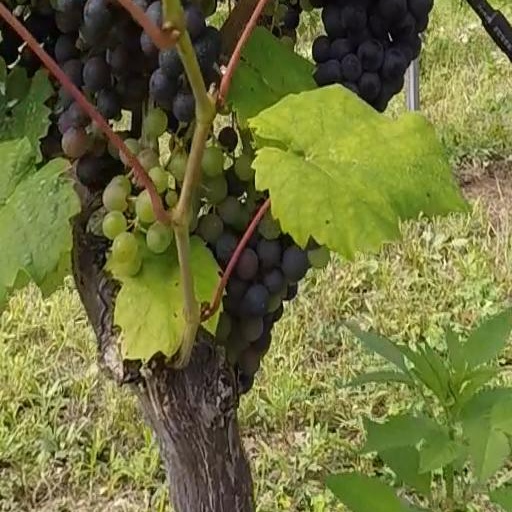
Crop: grape